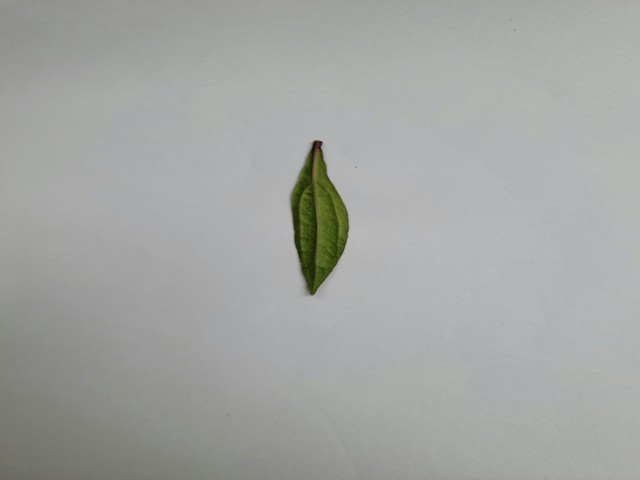
Plant: ayapan